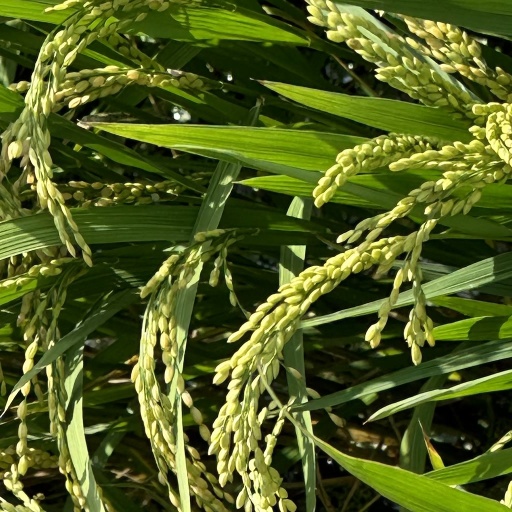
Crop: rice